Second Battle of Wissembourg

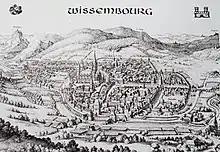
Wissembourg in the 17th century

The Second Battle of Wissembourg from 26 December 1793 to 29 December 1793 saw an army of the First French Republic under General Lazare Hoche fight a series of clashes against an army of Austrians, Prussians, Bavarians, and Hessians led by General Dagobert Sigmund von Wurmser. There were significant actions at Wœrth on 22 December and Geisberg on 26 and 27 December. In the end, the French forced their opponents to withdraw to the east bank of the Rhine River. The action occurred during the War of the First Coalition phase of the French Revolutionary Wars.